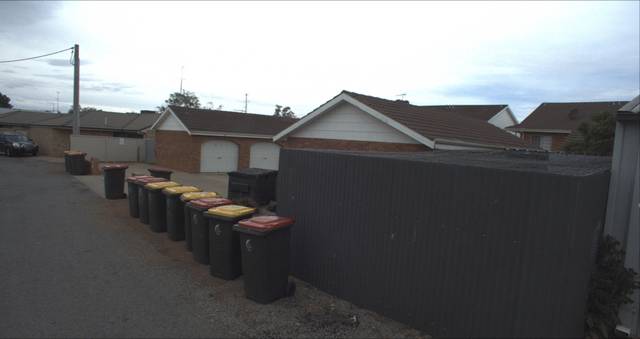
Region: Australia
Coordinates: -34.557, 146.407